Gypsy Restaurant and Velvet Lounge

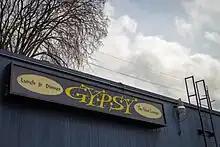
Exterior signage in 2014

Gypsy hosted a variety of musical acts and events throughout its history, including trivia competitions and rock band karaoke, featuring a live backing band. In 1985, the Chris Conrad Quartet performed in the "Rhythm Room". In 2000, Gypsy hosted opening and closing night parties for Sensory Perceptions' annual film festival, which spanned two weekends at neighboring Cinema 21. Nearly twenty years after the death of Andy Warhol, the Gypsy held a birthday party in his honor in 2006. One "Oregonian" contributor called Gypsy a "fitting setting" for the celebration, given its lava lamps and blue and orange fishbowl drinks, which he said were "like Pop art through a straw". Gypsy partnered with Cinema 21 in 2009 when the theater hosted "Can't Stop the Serenity", a benefit for Equality Now that included two screenings of the film "Serenity" (2005). Festivities included a costume contest, pub quiz, and "Dr. Horrible's Sing-Along Blog" karaoke. Pub Quiz USA hosted an "All 'Lost' Trivia Night" at the Gypsy in 2010 for fans of the television program "Lost". Gypsy often screened episodes of "Mad Men", the American television series set in the 1960s, and pay-per-view Ultimate Fighting Championship matches.